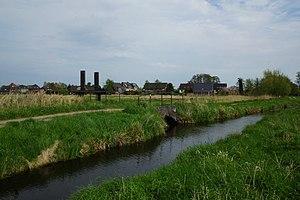
Hambourg (Neuland), Allemagne: Le canal Fünfhausener-Landweg-Wettern, le chemin Fünfhausener-Landweg et le lieu-dit Fünfhausen au fond